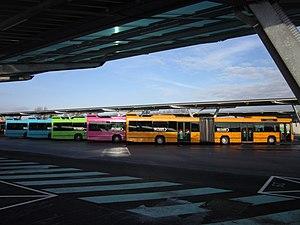
Rangée de bus au dépôt du réseau Le Met'.
LE MET' est le nom commercial du réseau de transports publics de Metz et des communes de son agglomération réunies au sein de la métropole française de Metz Métropole. Le réseau est exploité par la SAEML TAMM détenue à 25 % par Keolis, à 15 % par la SNCF et à 60 % par Metz Métropole.